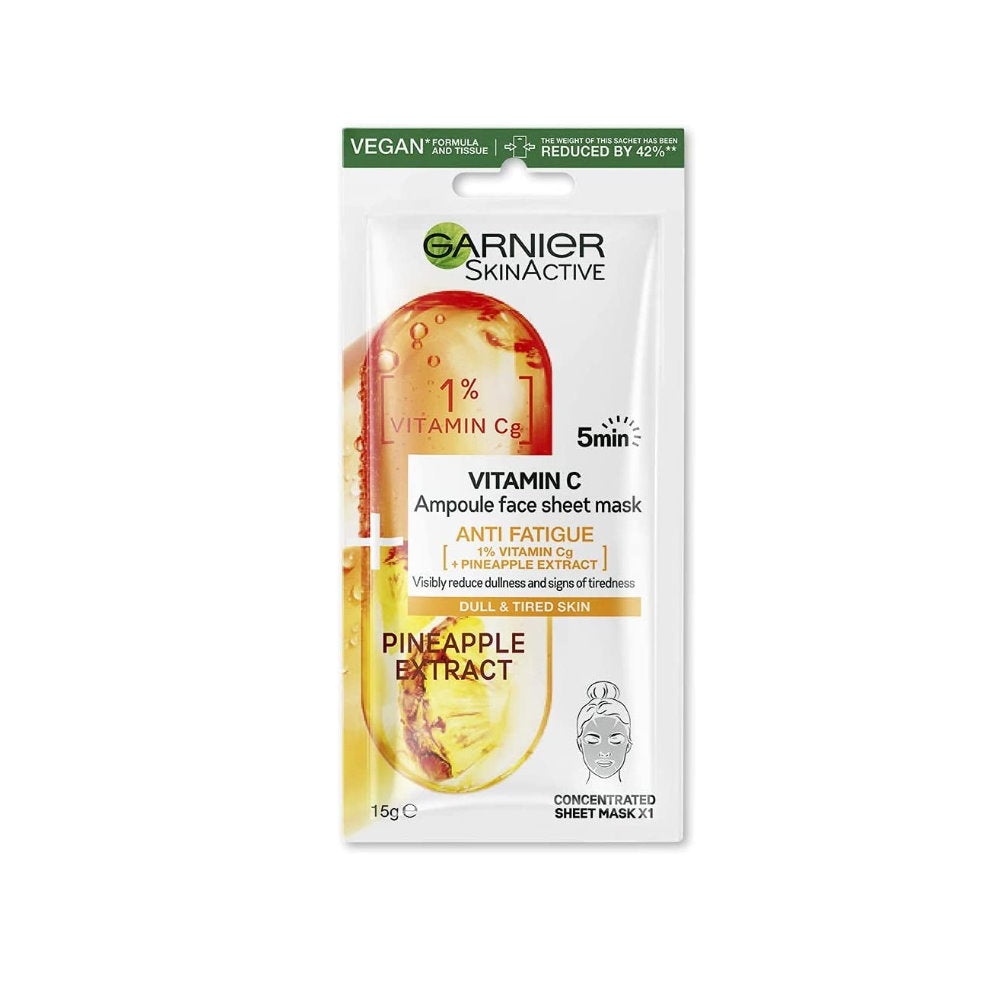
Garnier Skin Active Vitamin C Anti Fatigue Ampoule Face Sheet Mask Pineapple Extract 15g
Garnier Skin Active Vitamin C Anti Fatigue Ampoule Face Sheet Mask Pineapple Extract 15g Garnier’s Anti Fatigue Ampoule Face Sheet Mask contains 1% Vitamin Cg + Pineapple Extract in an alginate sheet mask to visibly reduce dullness and signs of tiredness in just 5 minutes. Vitamin Cg is known to help brighten and restore skins healthy glow. Pineapple Extract is an acidulous superfood traditionally been used for years by women all over the world. This powerful duo infused in our Ampoule Face Sheet Mask is best to use when skin needs refreshing, in the morning while getting ready or before going out. PROVEN EFFICACY IN 5 MINUTES*: • Skin appears to glow • Skin seems as rested as after a good night of sleep • Skin appears re-energised *Consumer test 77 women after 1 application. Garnier Ampoule Face Sheet Masks are also available with Hyaluronic Acid to Firm skin and Niacinamide to Detox skin. Stress, air pollution, sun damage and an unhealthy lifestyle. The Anti-Fatigue Ampoule Face Sheet Mask, infused with 1% Vitamin Cg and Pineapple Extract is the perfect solution for when your skin needs a glow boost, to visibly reduce dullness and signs of fatigue. Vitamin C is perfect for brightening the skin and restoring its natural, healthy glow whilst Pineapple Extract as been used as a superfood all over the world for its benefits. The Anti-Fatigue Ampoule Face Sheet Mask is best to use the day after a short night, whilst getting ready, before important events and during seasonal changes. ^Consumer test on 96 women, after 1 application All Garnier products are officially approved by Cruelty Free International. Since 1989, Garnier has been committed to a world without animal testing.
Brand: Garnier
Category: Health & Beauty > Personal Care > Cosmetics > Skin Care > Compressed Skin Care Mask Sheets